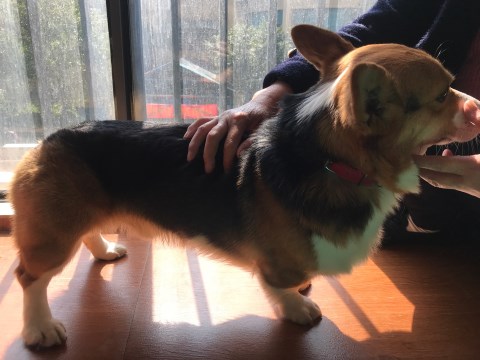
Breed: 2909-n000116-Cardigan